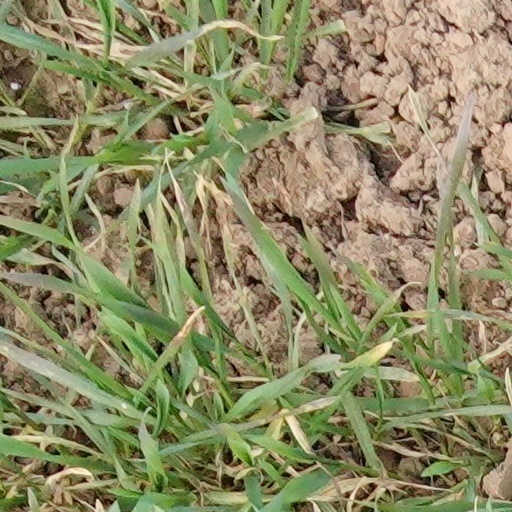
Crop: wheat